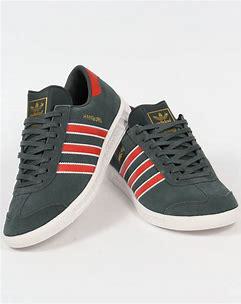
Brand: Adidas
Model: Hamburg